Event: Nepal Earthquake
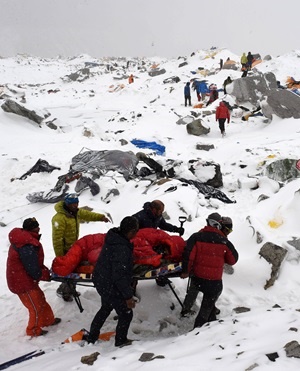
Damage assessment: damage